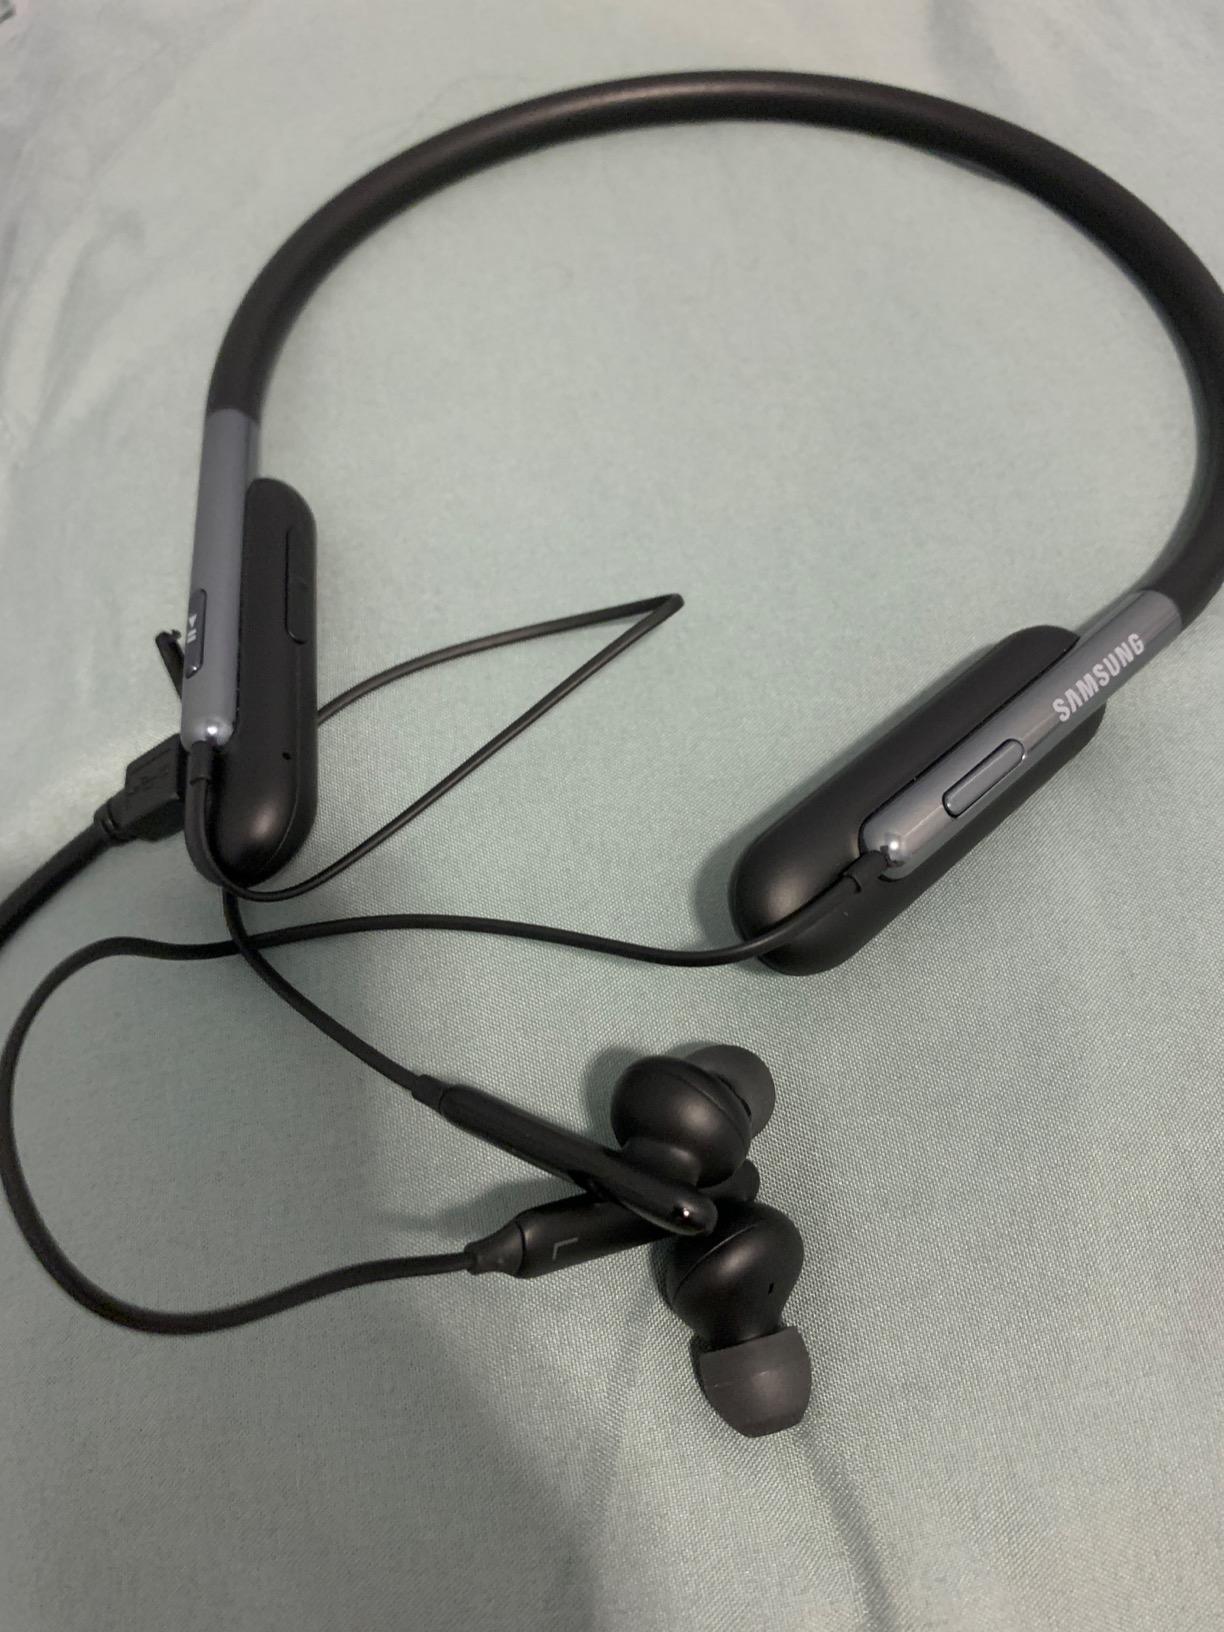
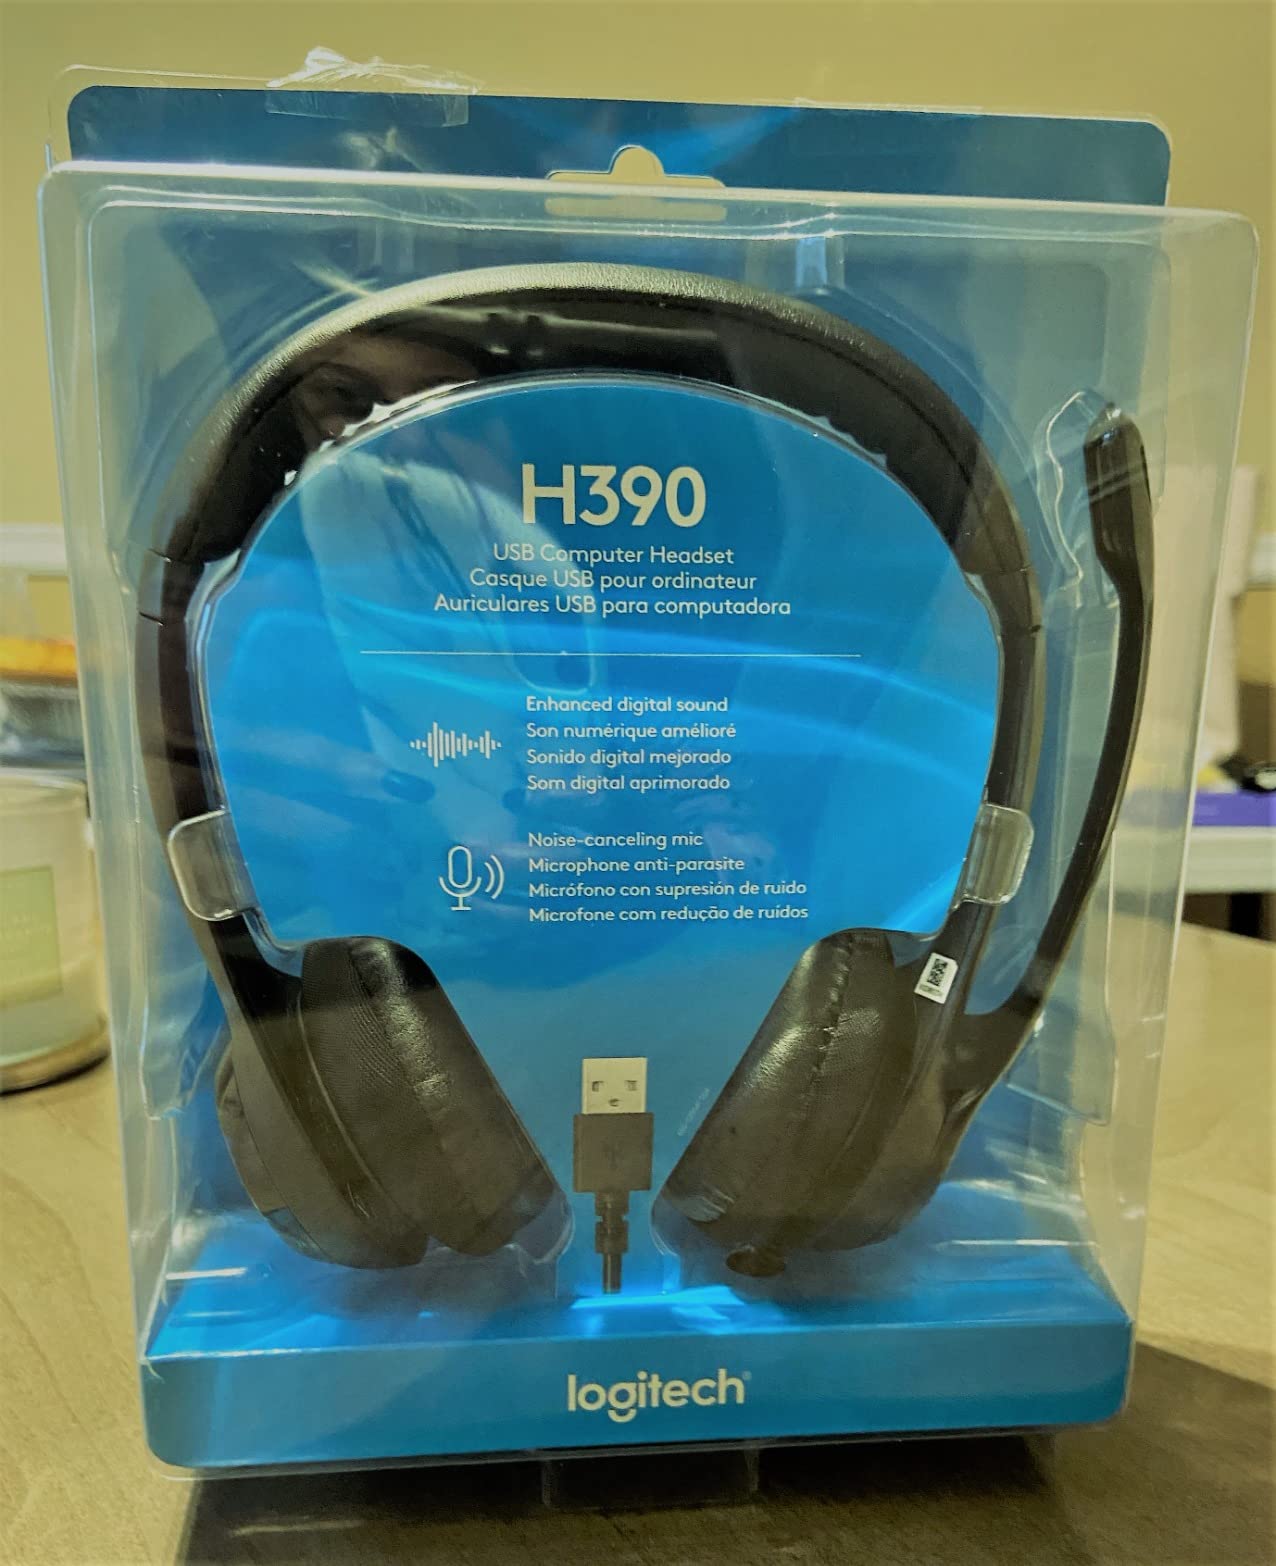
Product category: headphones
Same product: no